Smartphone

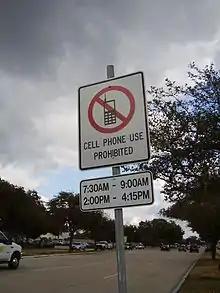
A sign along Bellaire Boulevard in Southside Place, Texas (Greater Houston) states that using mobile phones while driving is prohibited from 7:30 am to 9:00 am and from 2:00 pm to 4:15 pm.

Due to limitations of electrical currents that existing USB cables' copper wires could handle, charging protocols which make use of elevated voltages such as Qualcomm Quick Charge and MediaTek Pump Express have been developed to increase the power throughput for faster charging, to maximize the usage time without restricted ergonomy and to minimize the time a device needs to be attached to a power source.